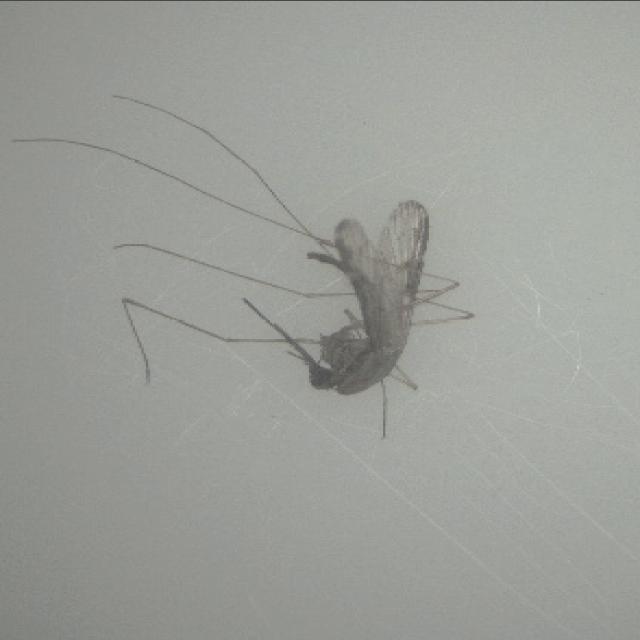
Species: anopheles_sinensis